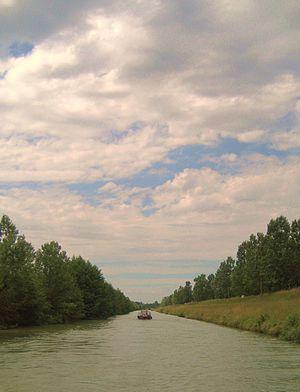
La Marne à travers la Champagne
La Champagne est une ancienne province française, formée en 1065 à partir d'un comté palatin par la réunion autour de Provins, troisième métropole du Royaume de France, de comtés issus du démantèlement de la fraction occidentale de l'Austrasie mérovingienne, c'est-à-dire l'est de la France. Elle recouvrait l'ex région administrative Champagne-Ardenne, le sud du département de l'Aisne et la majeure partie du département de Seine-et-Marne jusqu'à la Brie française. Elle s'étendait à l'ouest sur la Brie mouvante, qui est située entre le cours supérieur de l'Yerres et la via Agrippa. Au nord, la frontière changeante avec la Principauté de Liège incluait Sugny et excluait Givet. Son terroir a donné son nom au vignoble de Champagne.